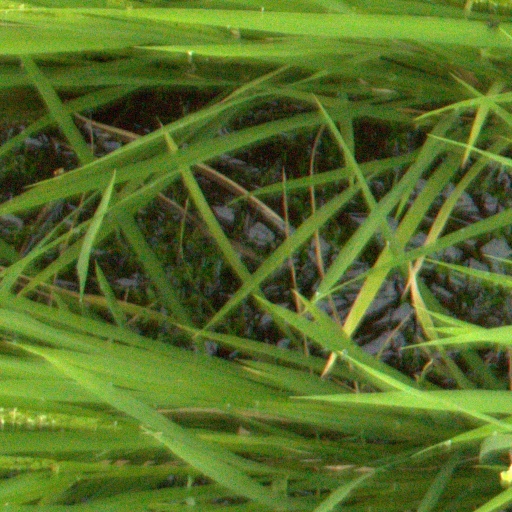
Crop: rice